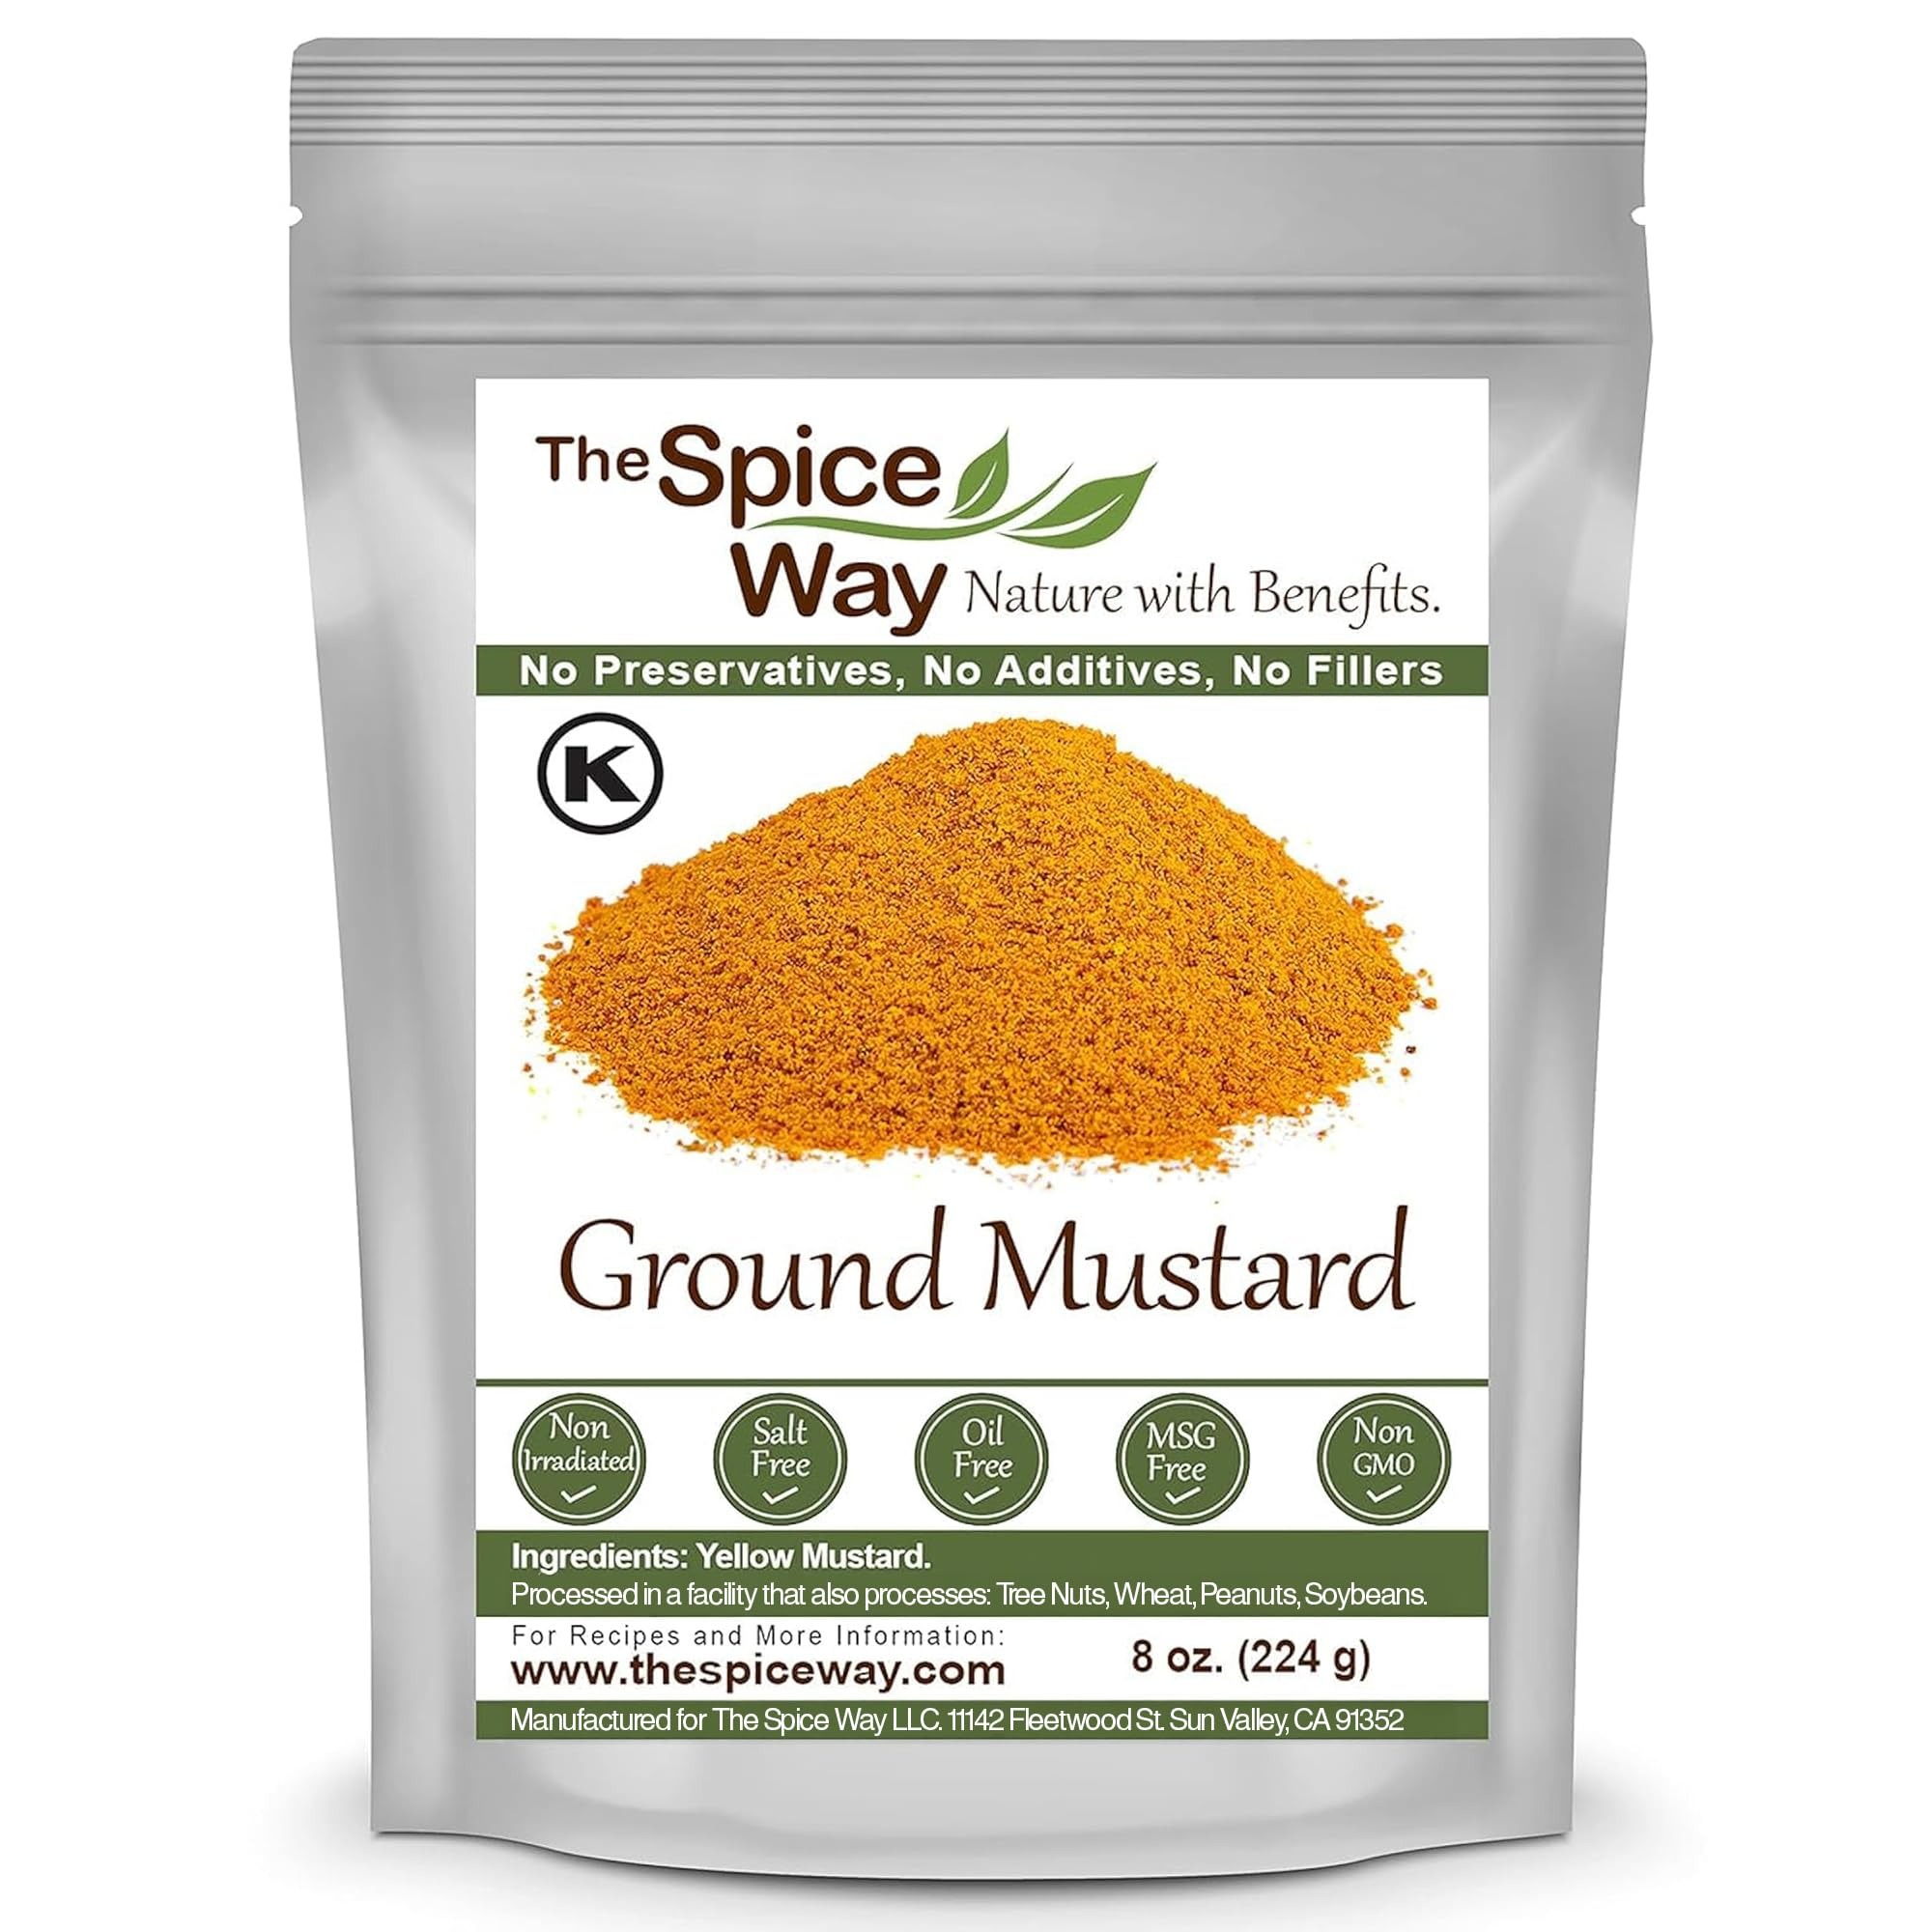
Item Name: The Spice Way Ground Yellow Mustard Seed - 8 oz
Bullet Point 1: MUSTARD SEEDS – Adds a sharp & tangy mustard flavor to vegetables, meat, sauces, spice, blends, cheese & more.
Bullet Point 2: PURE - No preservatives, no additives, no MSG, non-GMO, no fillers.
Bullet Point 3: FLAVORS OF THE WORLD - Very common in many authentic recipes from the Europe, Asia and America.
Bullet Point 4: PACKED FRESH - in a resealable bag.
Bullet Point 5: FARM TO TABLE - 30 years of experience in growing spices, herbs and peppers, using traditional methods like hand-picking, sun-drying and grounding at our facility.
Product Description: MUSTARD SEEDS - adds the mustard flavor you love, to dishes you cook including vegetables, meat, sauces, spice blends, cheese and more. PURE - No preservatives, no additives, no MSG, non GMO, no fillers.FLAVORS OF THE WORLD - Very common in many authentic recipes from the Europe, Asia and America.PACKED FRESH - in a resealable bag FARM TO TABLE - 30 years of experience in growing spices, herbs and peppers, using traditional methods like hand-picking, sun-drying and grounding at our facility.
Value: 8.0
Unit: Ounce

Price: 7.49